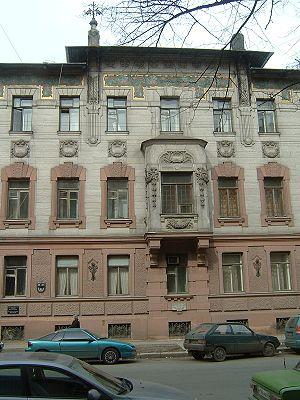
Vladimir Vladimirovitch Nabokov est un écrivain américain d'origine russe né le 10 avril 1899 à Saint-Pétersbourg et mort le 2 juillet 1977 à Lausanne.